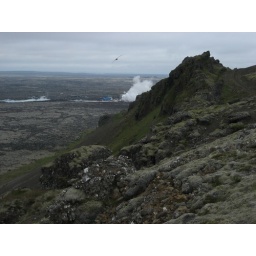
hiking with Magnus near Grindavik, Iceland - blue lagoon and geothermal power plant in the background.